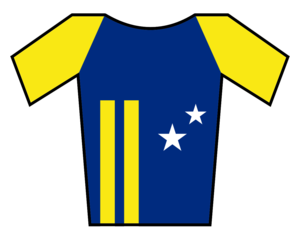
Les championnats de Curaçao de cyclisme sur route sont les championnats nationaux de cyclisme sur route organisés par la Fédération de Curaçao de cyclisme.
Hillard Cijntje, né le 22 juin 1992 à Willemstad, est un coureur cycliste curacien.
Marc de Maar est un coureur cycliste néerlandais. Depuis 2010, il court pour Curaçao, anciennement connu comme les Antilles néerlandaises.